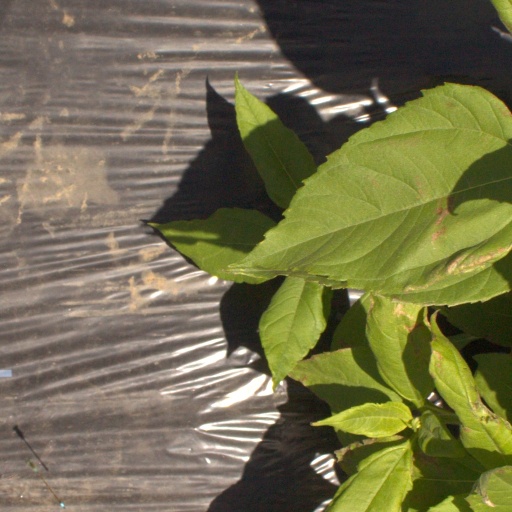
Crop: Jerusalem artichoke